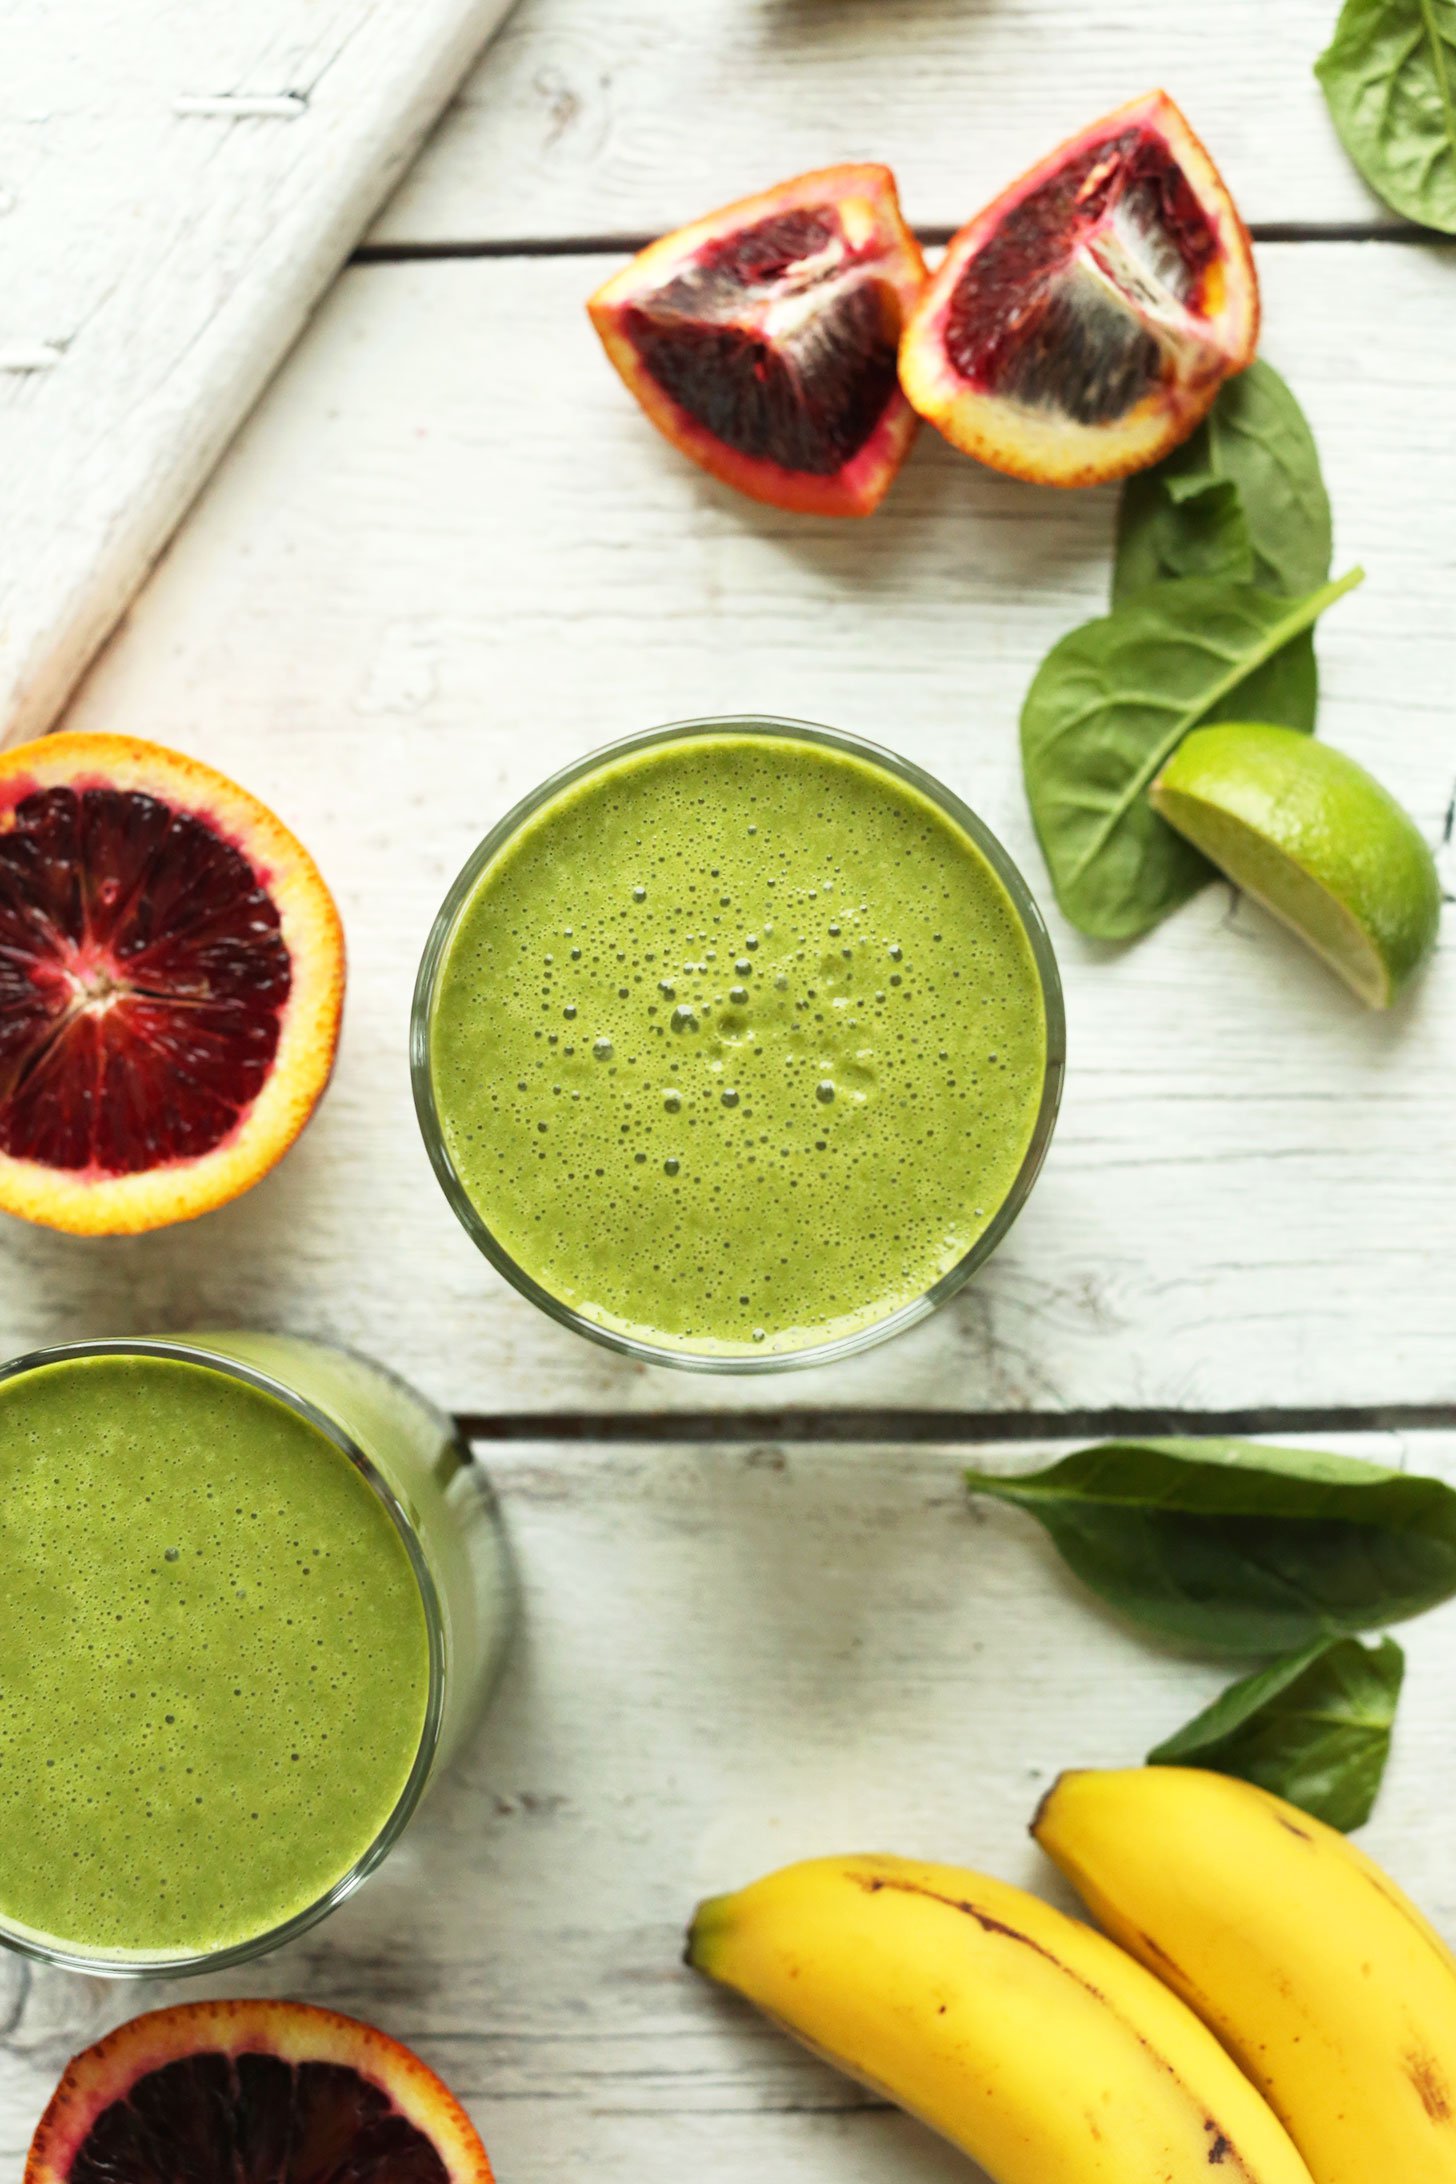
Label: Orange